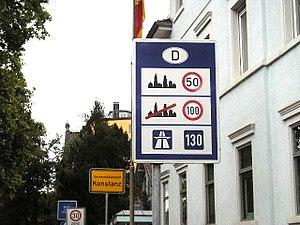
La prévention routière, ou sécurité routière, est l'ensemble des mesures mises en place pour empêcher les usagers de la route d'être tués ou gravement blessés dans les accidents de la route, ou en atténuer les conséquences. Les usagers de la route sont les piétons, les cyclistes, les automobilistes et leurs passagers, les chauffeurs de poids-lourd, et les passagers des transports publics routiers, etc. Il s'agit d'un enjeux sociétal majeur.
La vitesse maximale autorisée sur route est la vitesse qu'un conducteur de véhicule ne peut dépasser sous peine d'encourir des sanctions. Elle devrait toujours être adaptée au tracé et à la dangerosité de la route mais tient rarement compte des conditions météorologiques. Cette limitation n’autorise pas l'absence de vigilance du conducteur, ainsi que l'entretien et l'équipement de son véhicule.